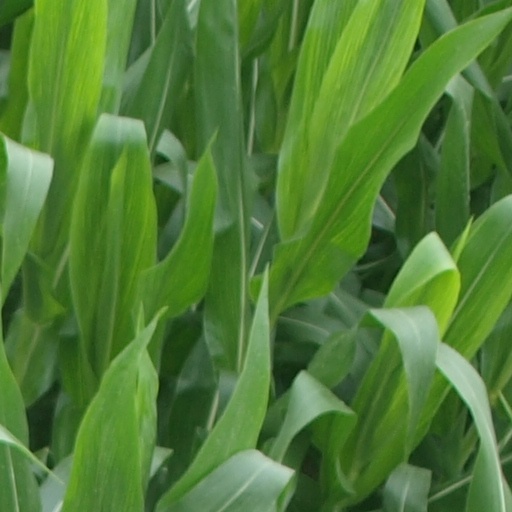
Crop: maize; corn